Trichlorosilane

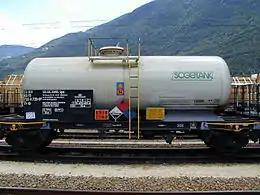
Tank car of trichlorosilane. UN number: 2988 (Chlorosilanes). ADR hazard identification number: X338 (Highly flammable liquid, corrosive, which reacts dangerously with water)

Both methods are widely used. The first method is cheaper but yield is hard to control. The second method doesn't require as much control, but needs twice as much capital investment and consumes 120 to 200 kWh/kg compared to 65-90 kWh/kg for the first method. The distillation of TCS purifies it substantially and with it, most of the impurities in the silicon are removed.